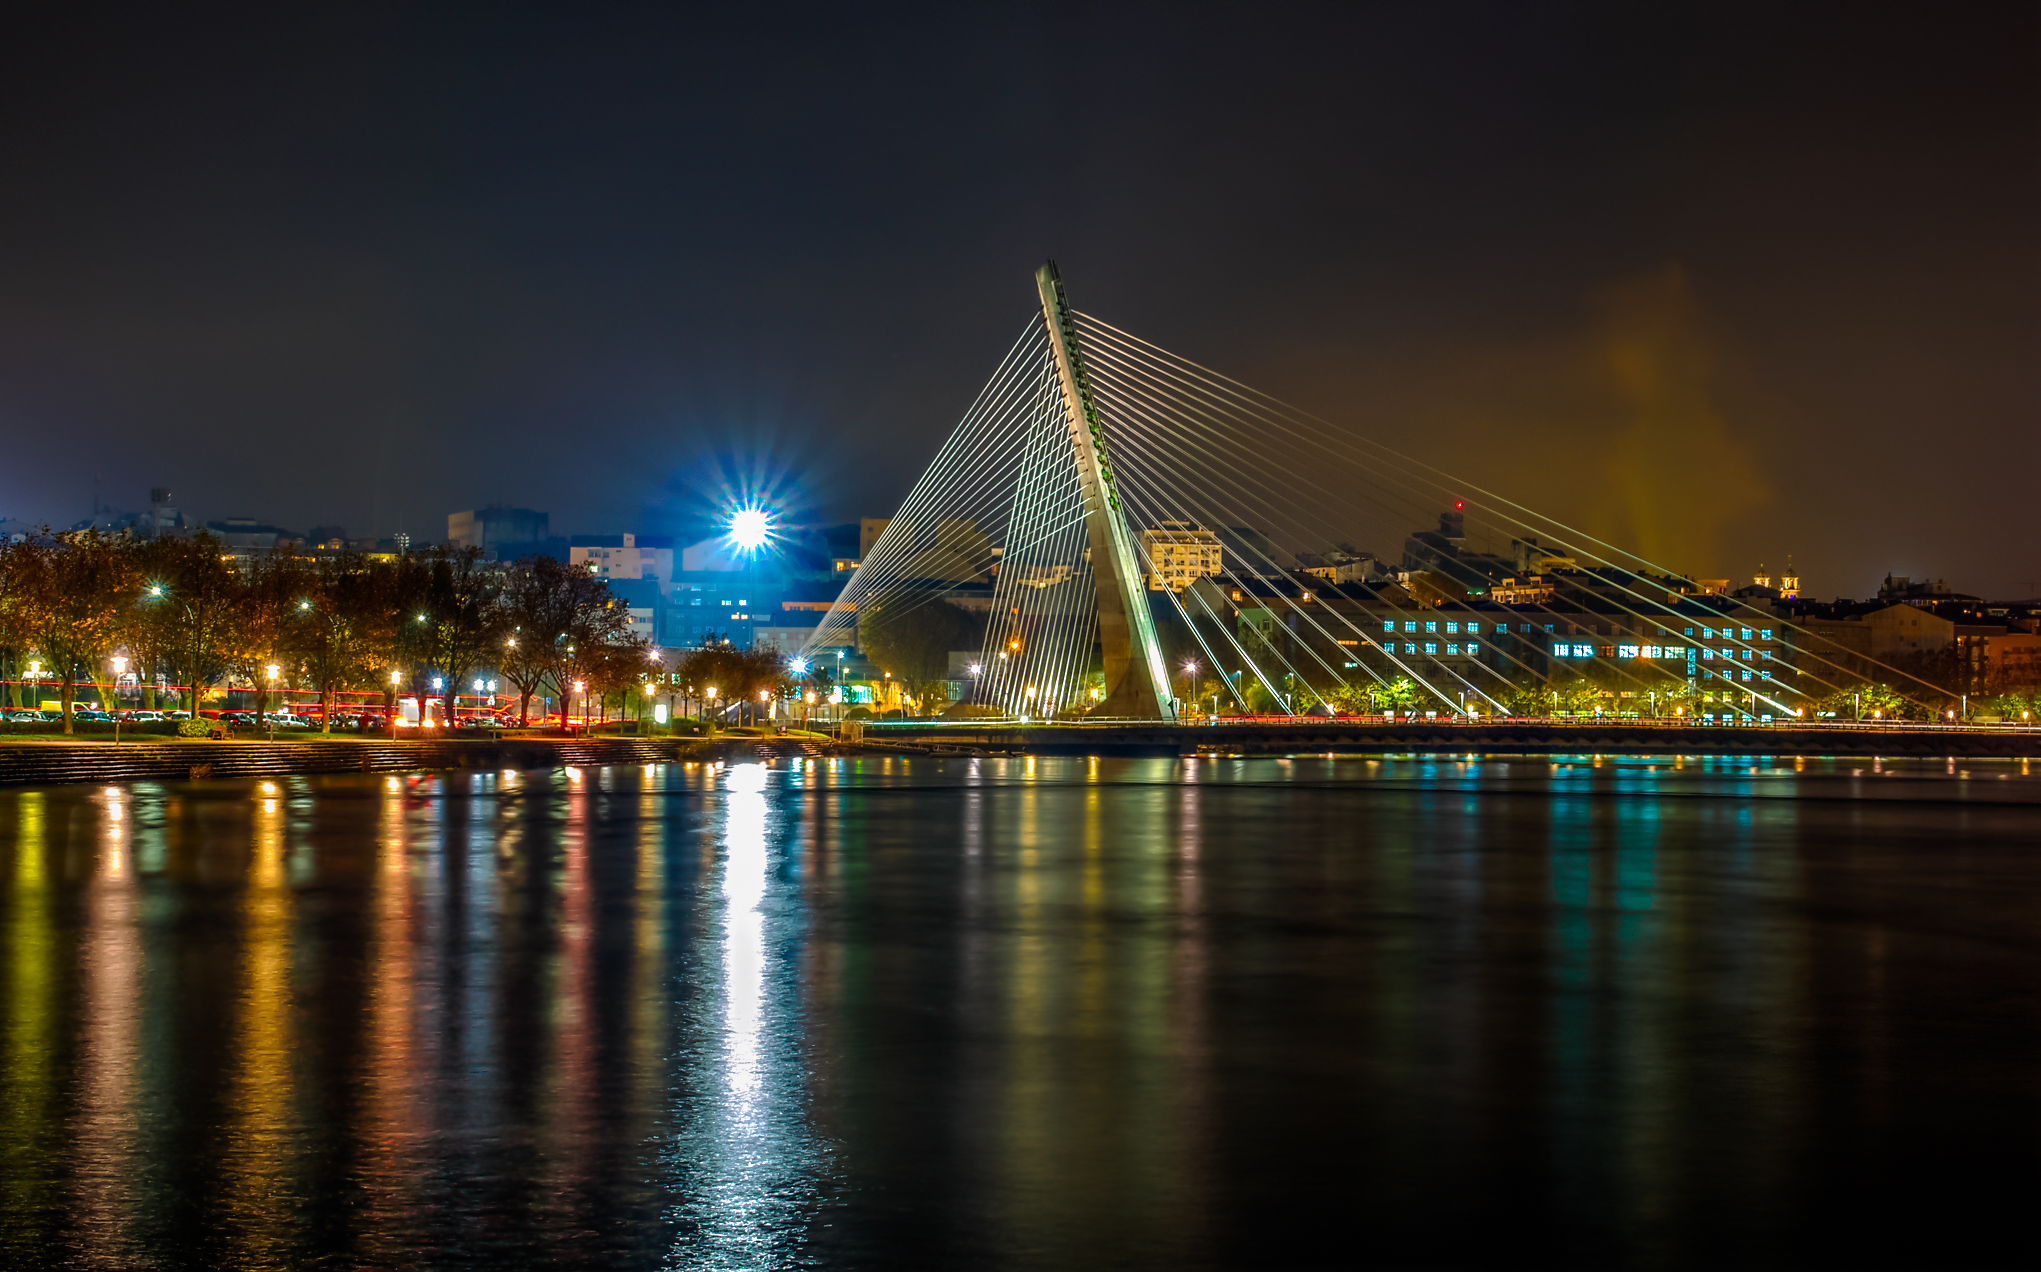
landscape, light, bridge, skyline, night, city, skyscraper, cityscape, dusk, evening, reflection, landmark, spain, galicia, pontevedra, paisajes, espana, ggl1, gaby1, xovesphoto, sonydscrx10iii, sonyrx10iii, rx10iii, rx10m3, nocturnas